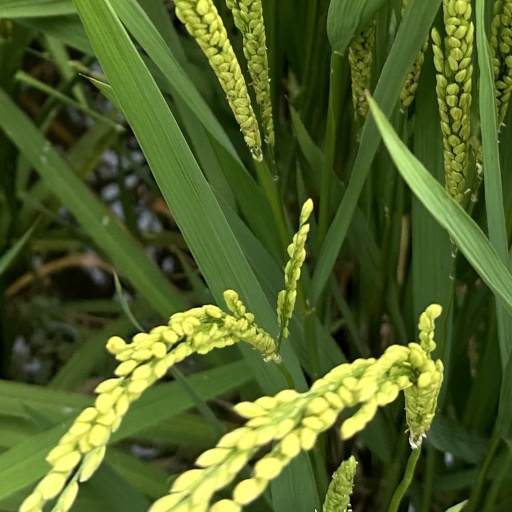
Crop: rice